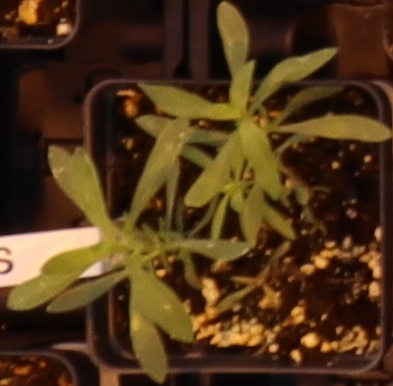
Label: Kochia